Syzran Bridge

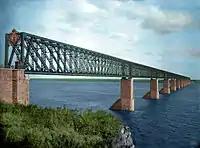

The Syzran Bridge across the Volga River near Syzran was designed by Nikolai Belelubsky and Konstantin Mikhailovsky. This remarkable engineering project was the first rail bridge ever built across the lower part of the Volga River. It was officially opened by Konstantin Posyet in 1880 as an integral component of the Samara-Zlatoust Railway.